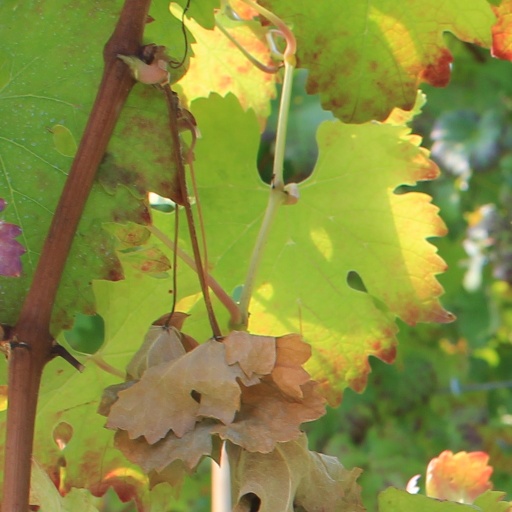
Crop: grape